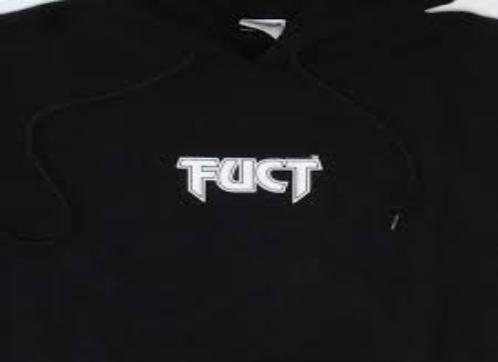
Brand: FUCT
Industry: Clothes